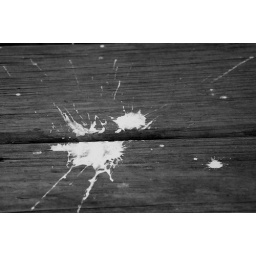
always wear a hat while walking in the woods